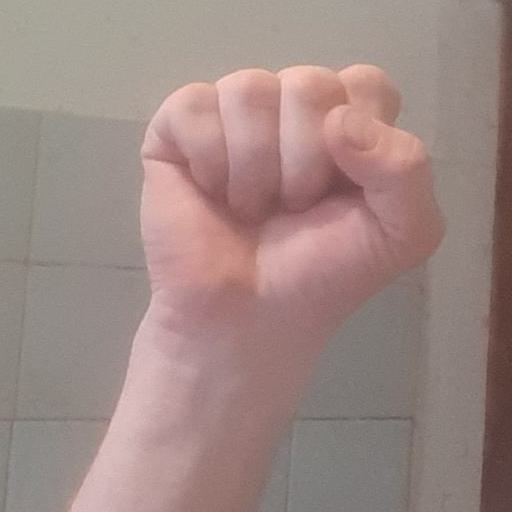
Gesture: fist